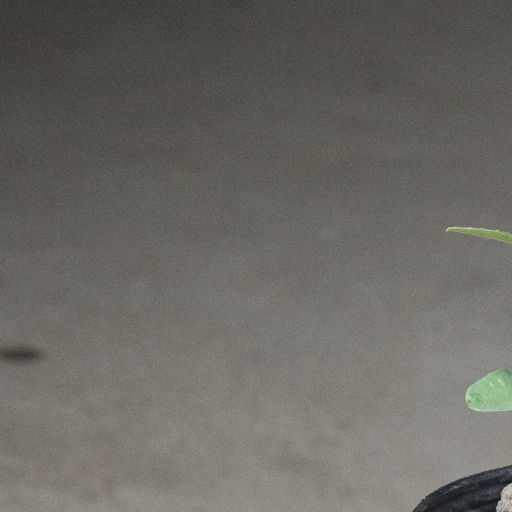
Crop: soybean